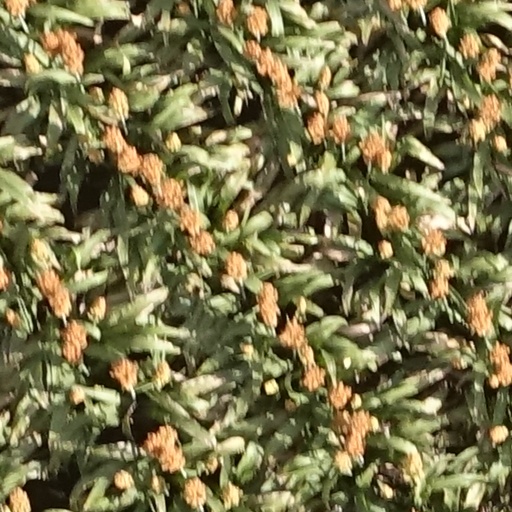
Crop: sorghum